Nate Watt

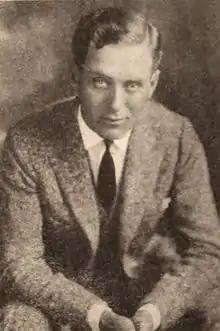
From a 1920 magazine

Nathan Watt (April 6, 1889 – May 26, 1968) was an American film director. He directed 30 films between 1916 and 1961.